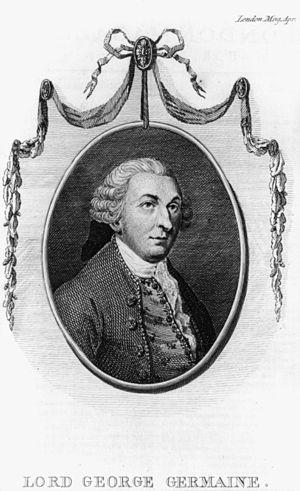
La paroisse de Sackville est à la fois une paroisse civile et un district de services locaux canadien du comté de Westmorland, au sud-est du Nouveau-Brunswick.
Sackville est une ville du comté de Westmorland au sud-est du Nouveau-Brunswick au Canada.